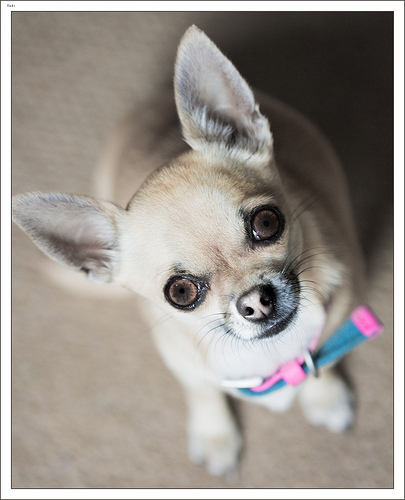
Animal: dog
Breed: chihuahua